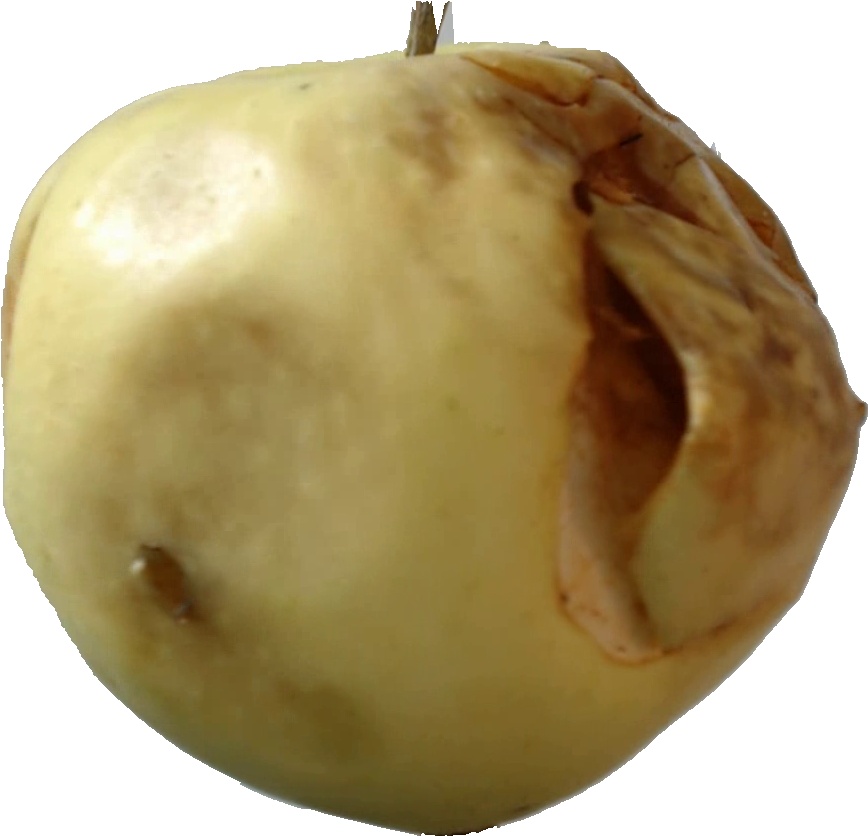
Label: apple_hit_1